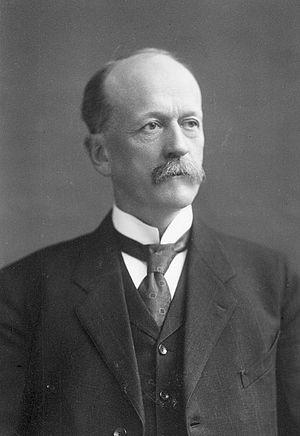
Le chaînon House est un massif montagneux de la province géologique de Basin and Range, région du Grand Bassin, situé dans le comté de Millard, dans l'Ouest de l'Utah, aux États-Unis. Le chaînon House est distant d'environ 65 km de la ville de Delta.